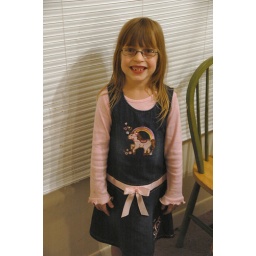
The birthday girl in her new dress